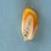
Maize quality: Good